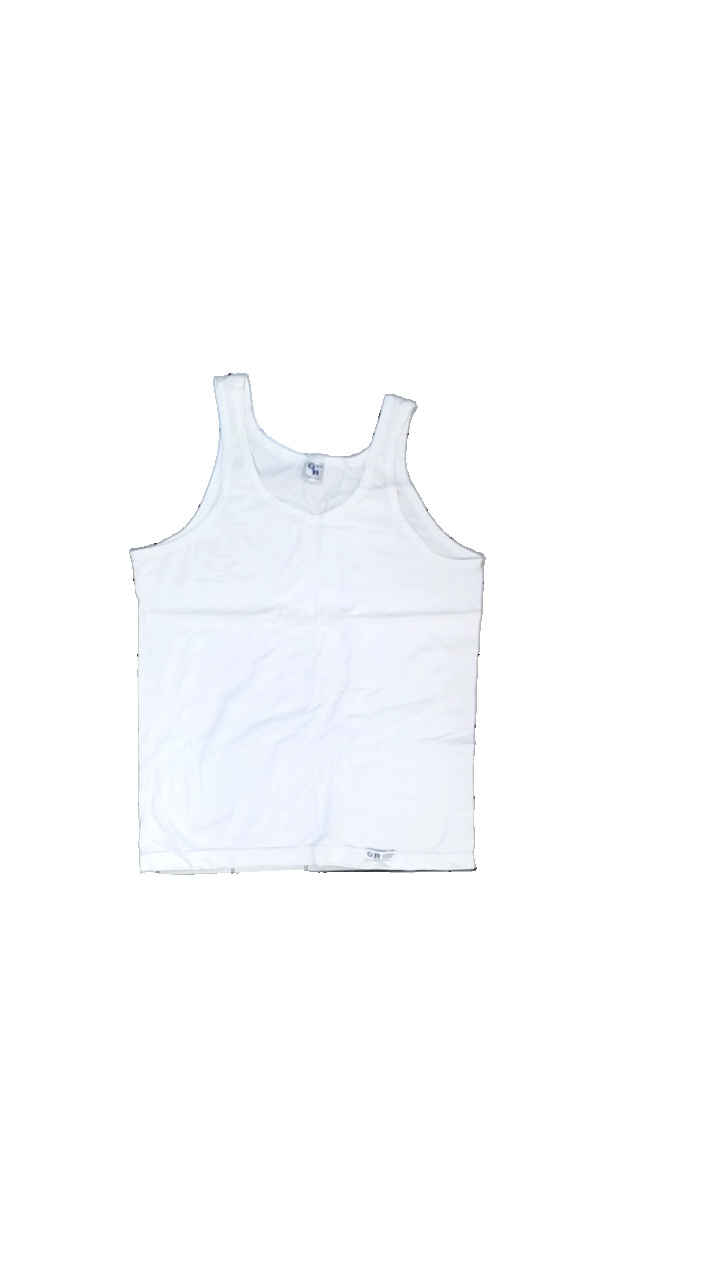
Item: Tank Top (Ladies)
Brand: Gr Underwear
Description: linne
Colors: White
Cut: C-collar
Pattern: Logo print
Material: ?
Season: All
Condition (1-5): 3
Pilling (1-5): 3
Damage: nopprigt och gult runt krage
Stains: Minor
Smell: Major
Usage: Export
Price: <50